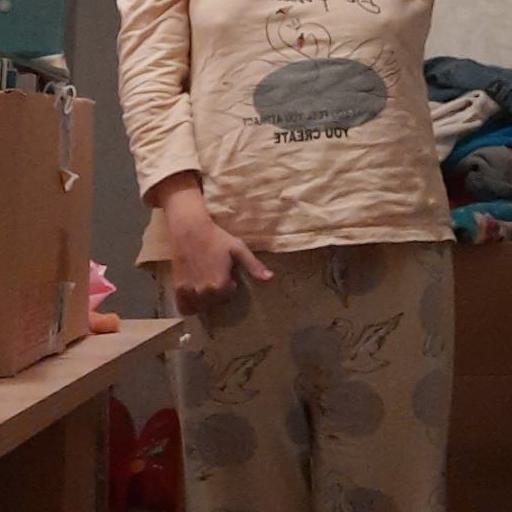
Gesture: no_gesture